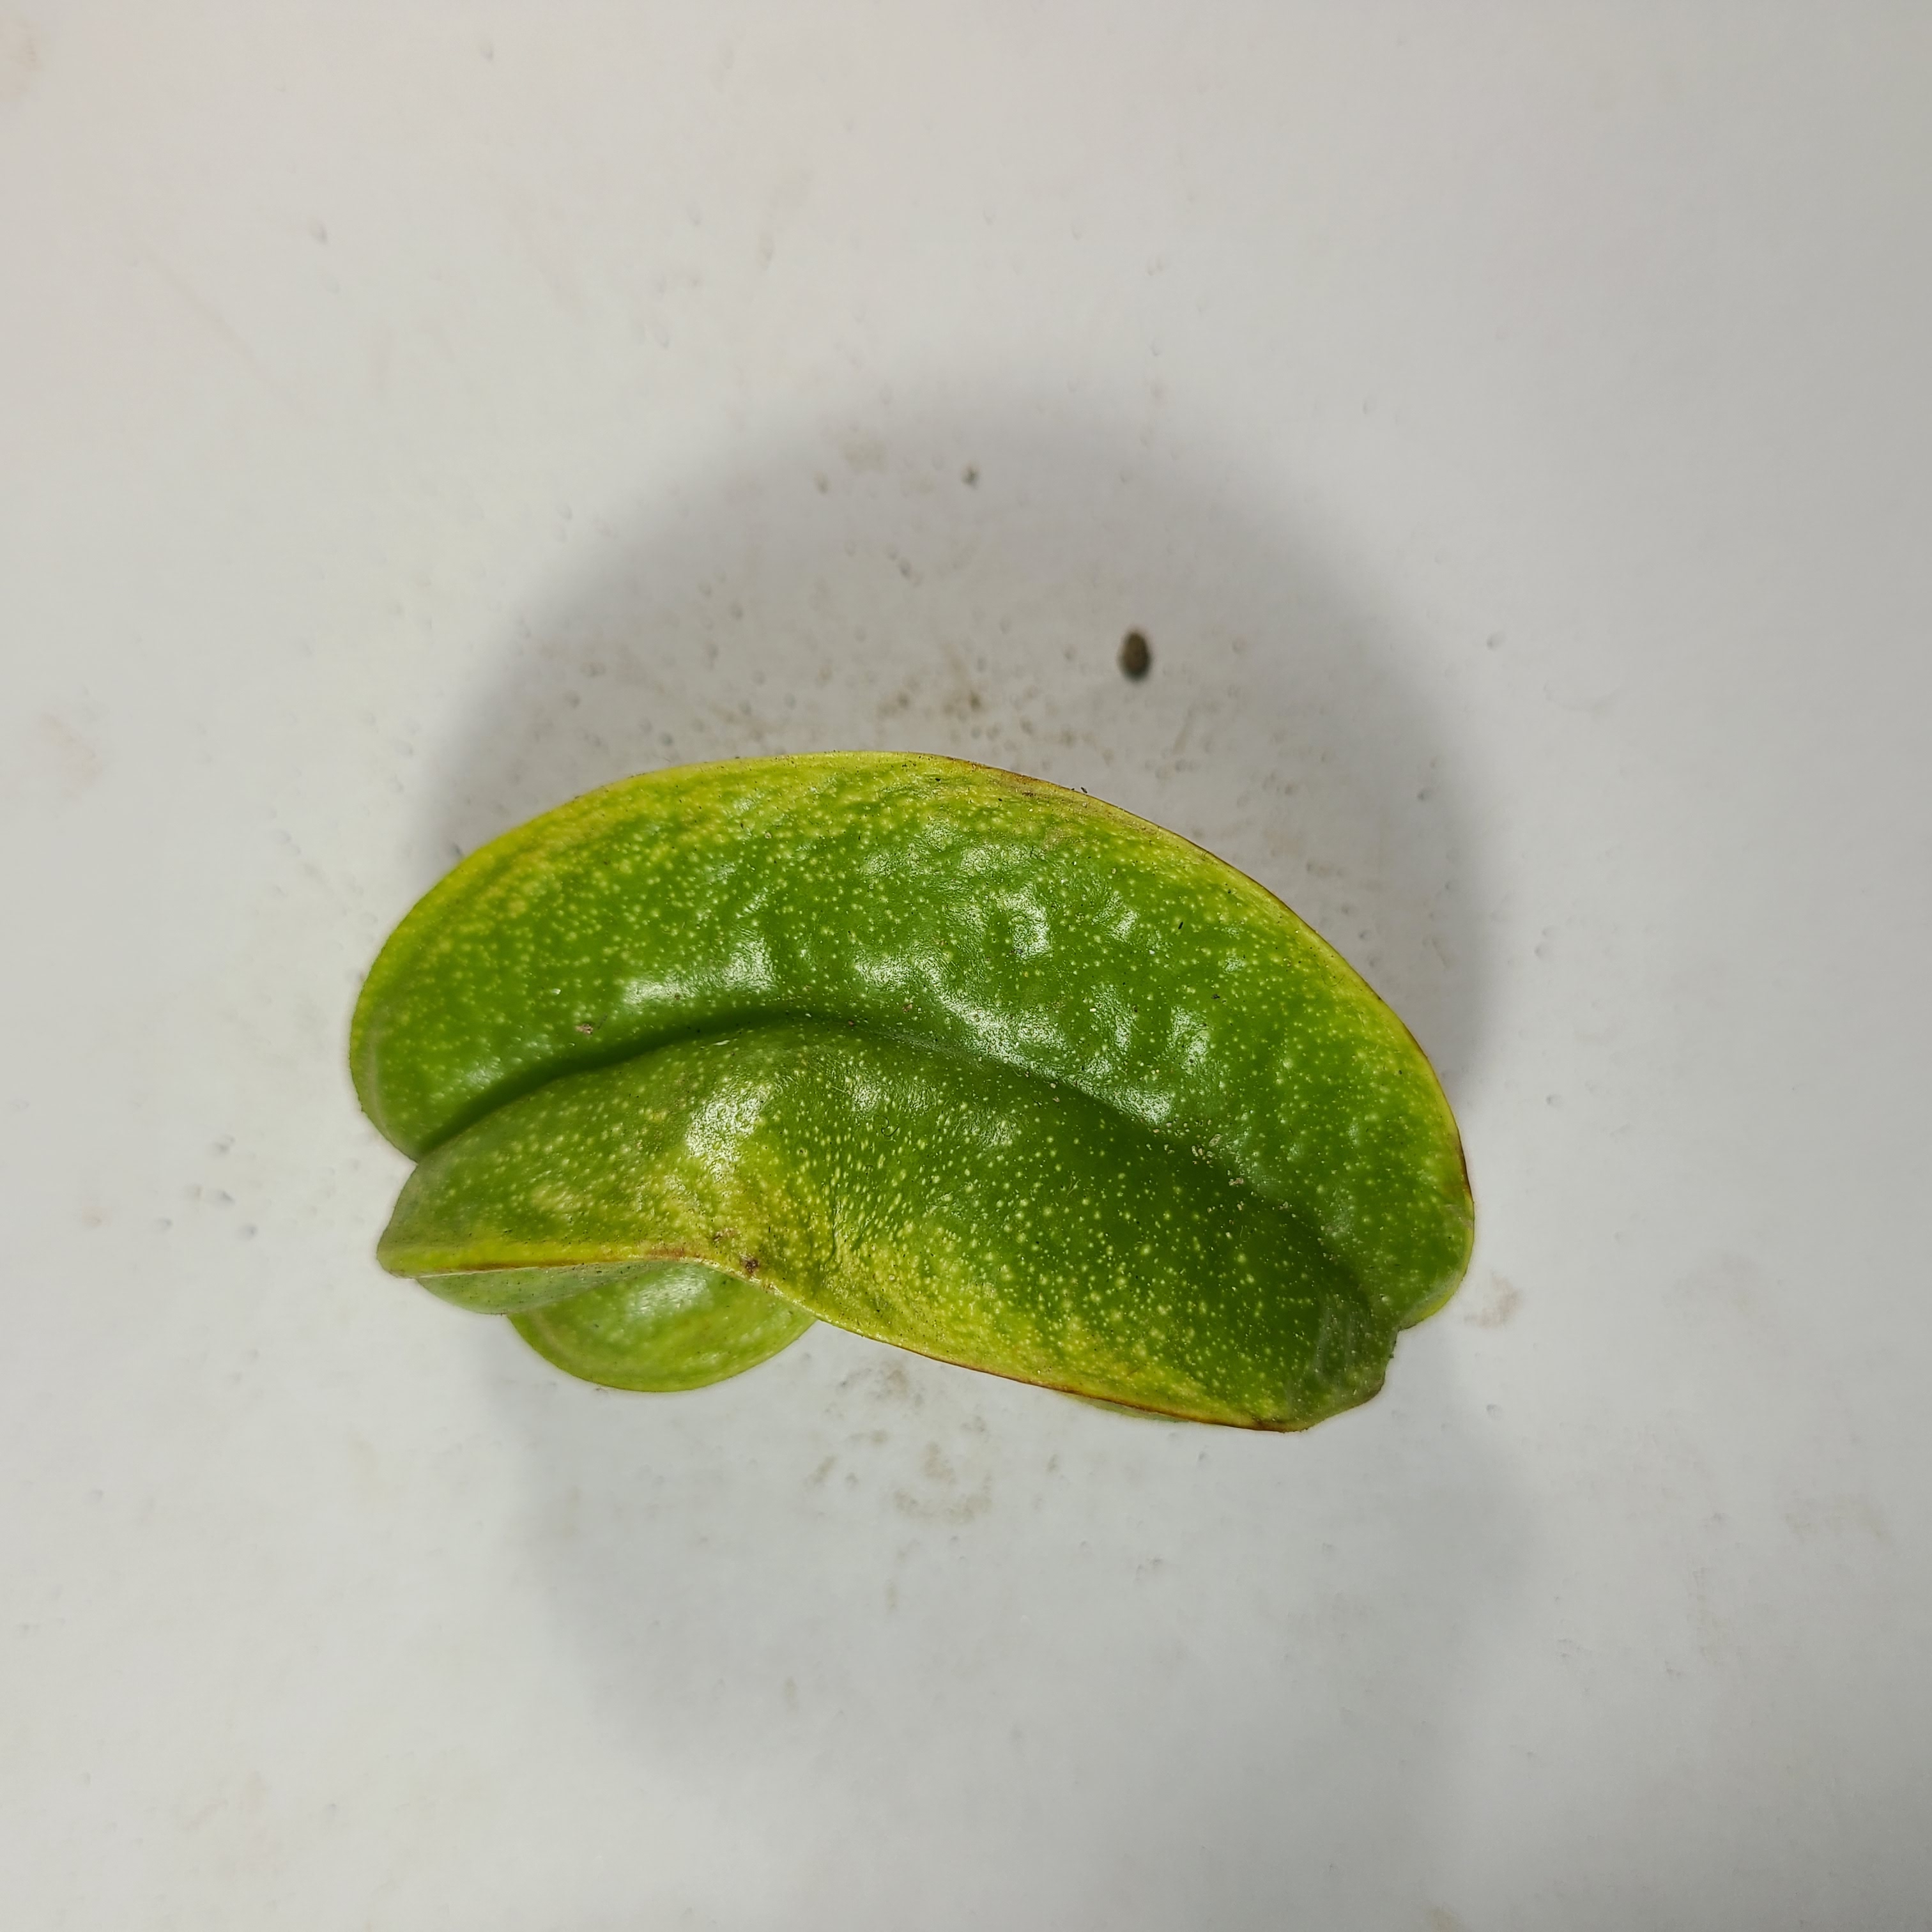
Label: Healthy Fruits